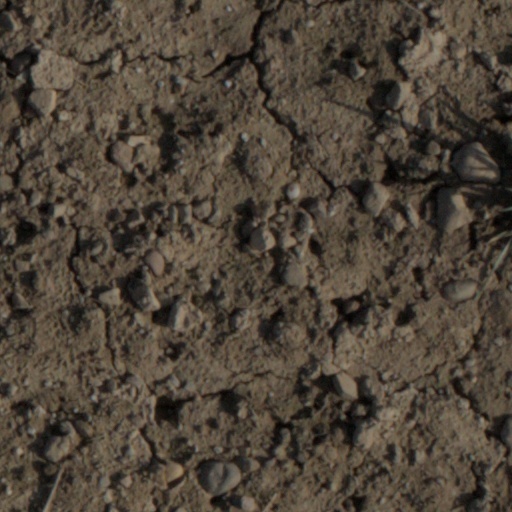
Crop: wheat